Senda Berenson Abbott

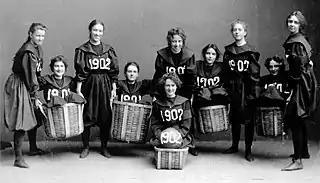
Smith class of 1902 basketball team

Berenson viewed the sport as "a complete educational experience" and did not allow players to play if they failed in subjects; the importance of education was paramount. Players were required to wear their hair in braids or ribbons to maintain a tidy appearance. In addition to physical development, she felt the game helped players develop intellectually and emotionally via decision making and the following of the rules. She encouraged her students to suggest alternative rules or different methods of play to improve the game. She encouraged responsibility by naming captains, who helped serve as coaches for the players.